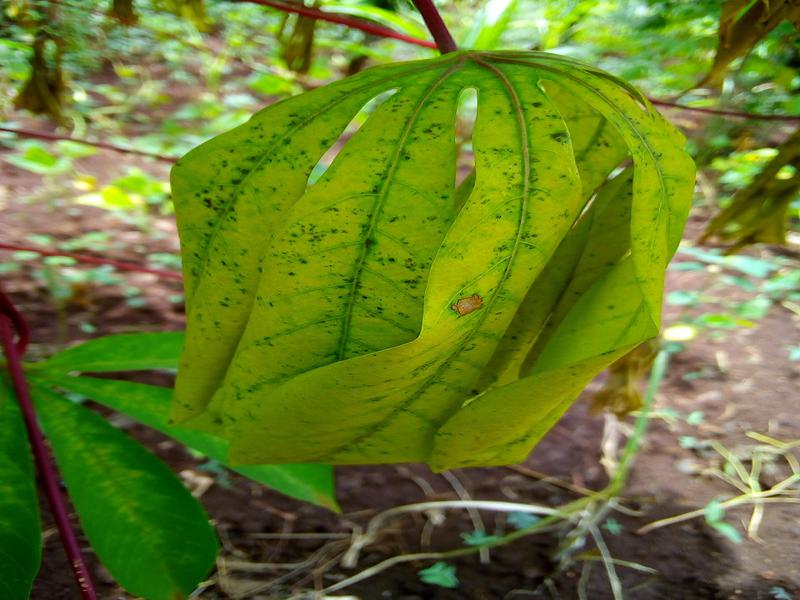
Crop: cassava
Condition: brown_streak_disease